Molly Goodenbour

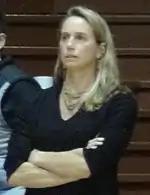
Goodenbour at Kezar Pavilion in 2016.

Molly Colleen Goodenbour (born February 8, 1972) is an American former college basketball coach and former professional basketball player who is the current women's basketball head coach at the University of San Francisco. Goodenbour previously was head coach at Santa Rosa Junior College, UC Irvine, and Cal State Dominguez Hills.